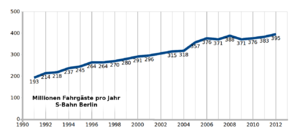
La S-Bahn de Berlin est un réseau S-Bahn desservant l'agglomération berlinoise. Il constitue, avec le métro, le plus important des moyens de transport en commun ferrés de l'agglomération. Le réseau, qui couvre 331,5 km, est géré par la filiale de la région berlinoise de la Deutsche Bahn et est exploité par la société S-Bahn Berlin GmbH, dans le cadre d'un accord avec l'association de transport de Berlin-Brandebourg. Il comprend 16 lignes desservant 166 stations dans la ville de Berlin, et 33 dans le land de Brandebourg. Il est, avec le réseau S-Bahn de Hambourg, le seul en Allemagne qui soit exploité en alimentation électrique de traction par troisième rail.